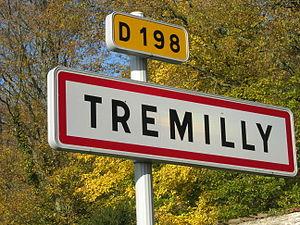
Panneau de Trémilly
Trémilly est une commune française située dans le département de la Haute-Marne, en région Grand Est.